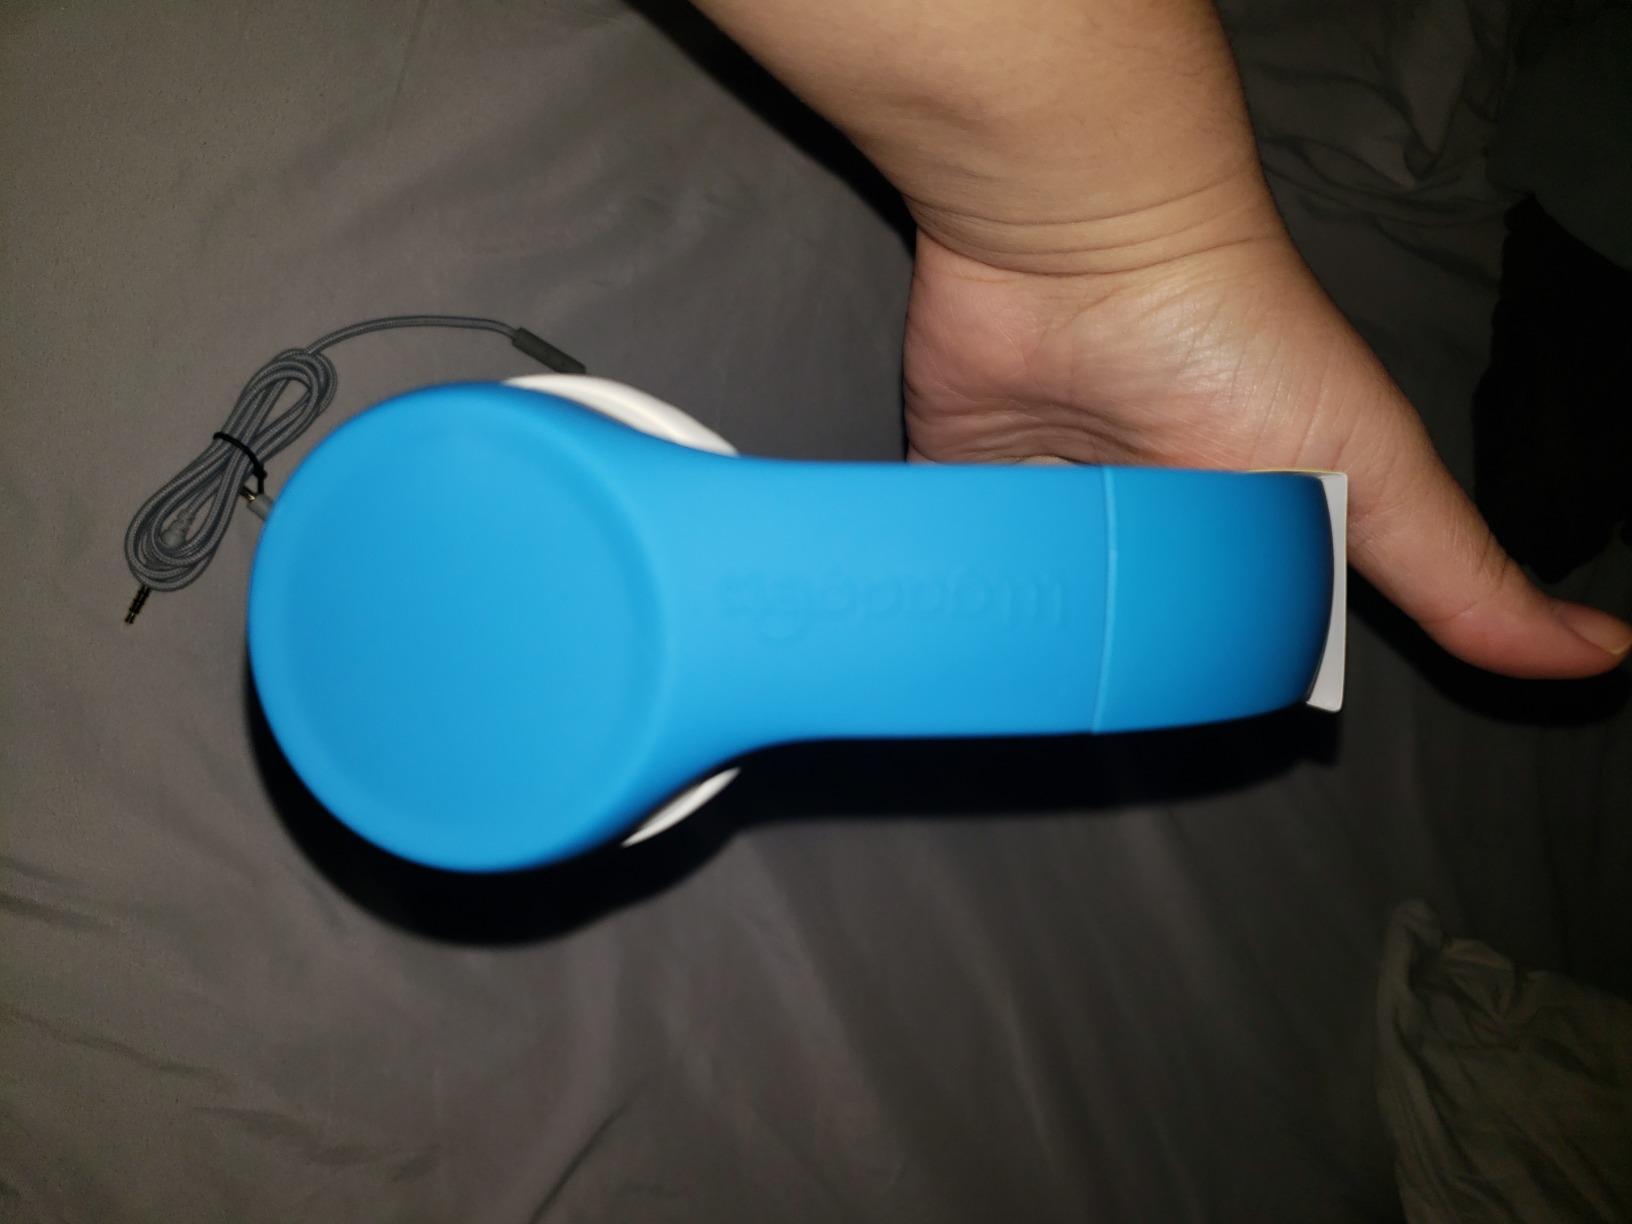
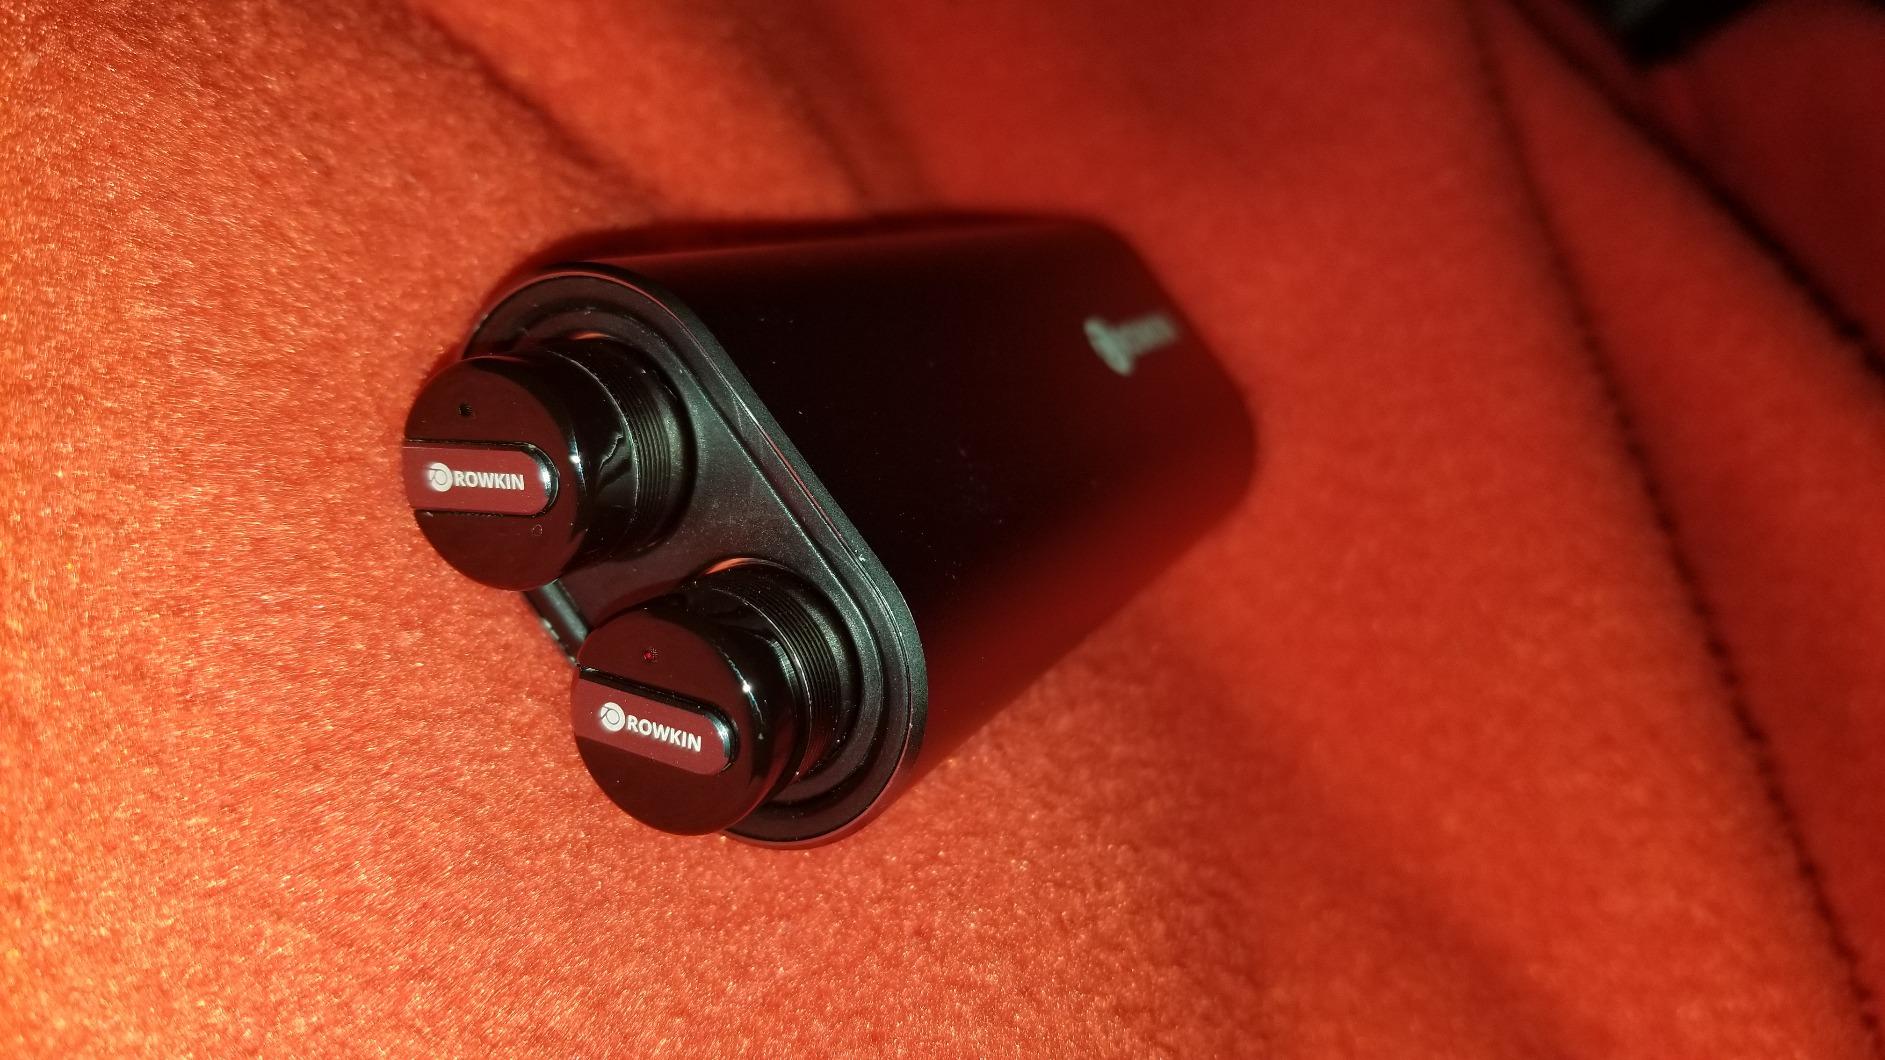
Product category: headphones
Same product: no